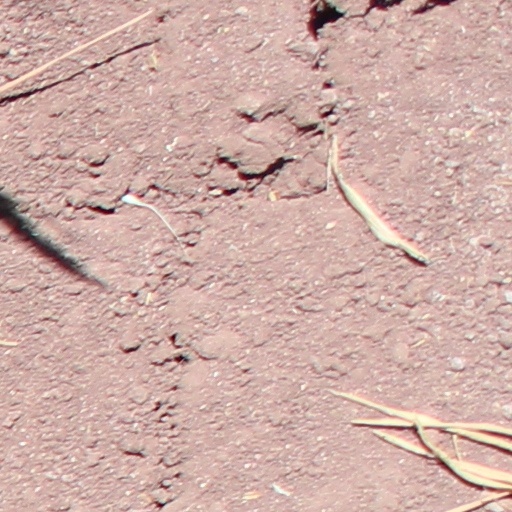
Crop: wheat